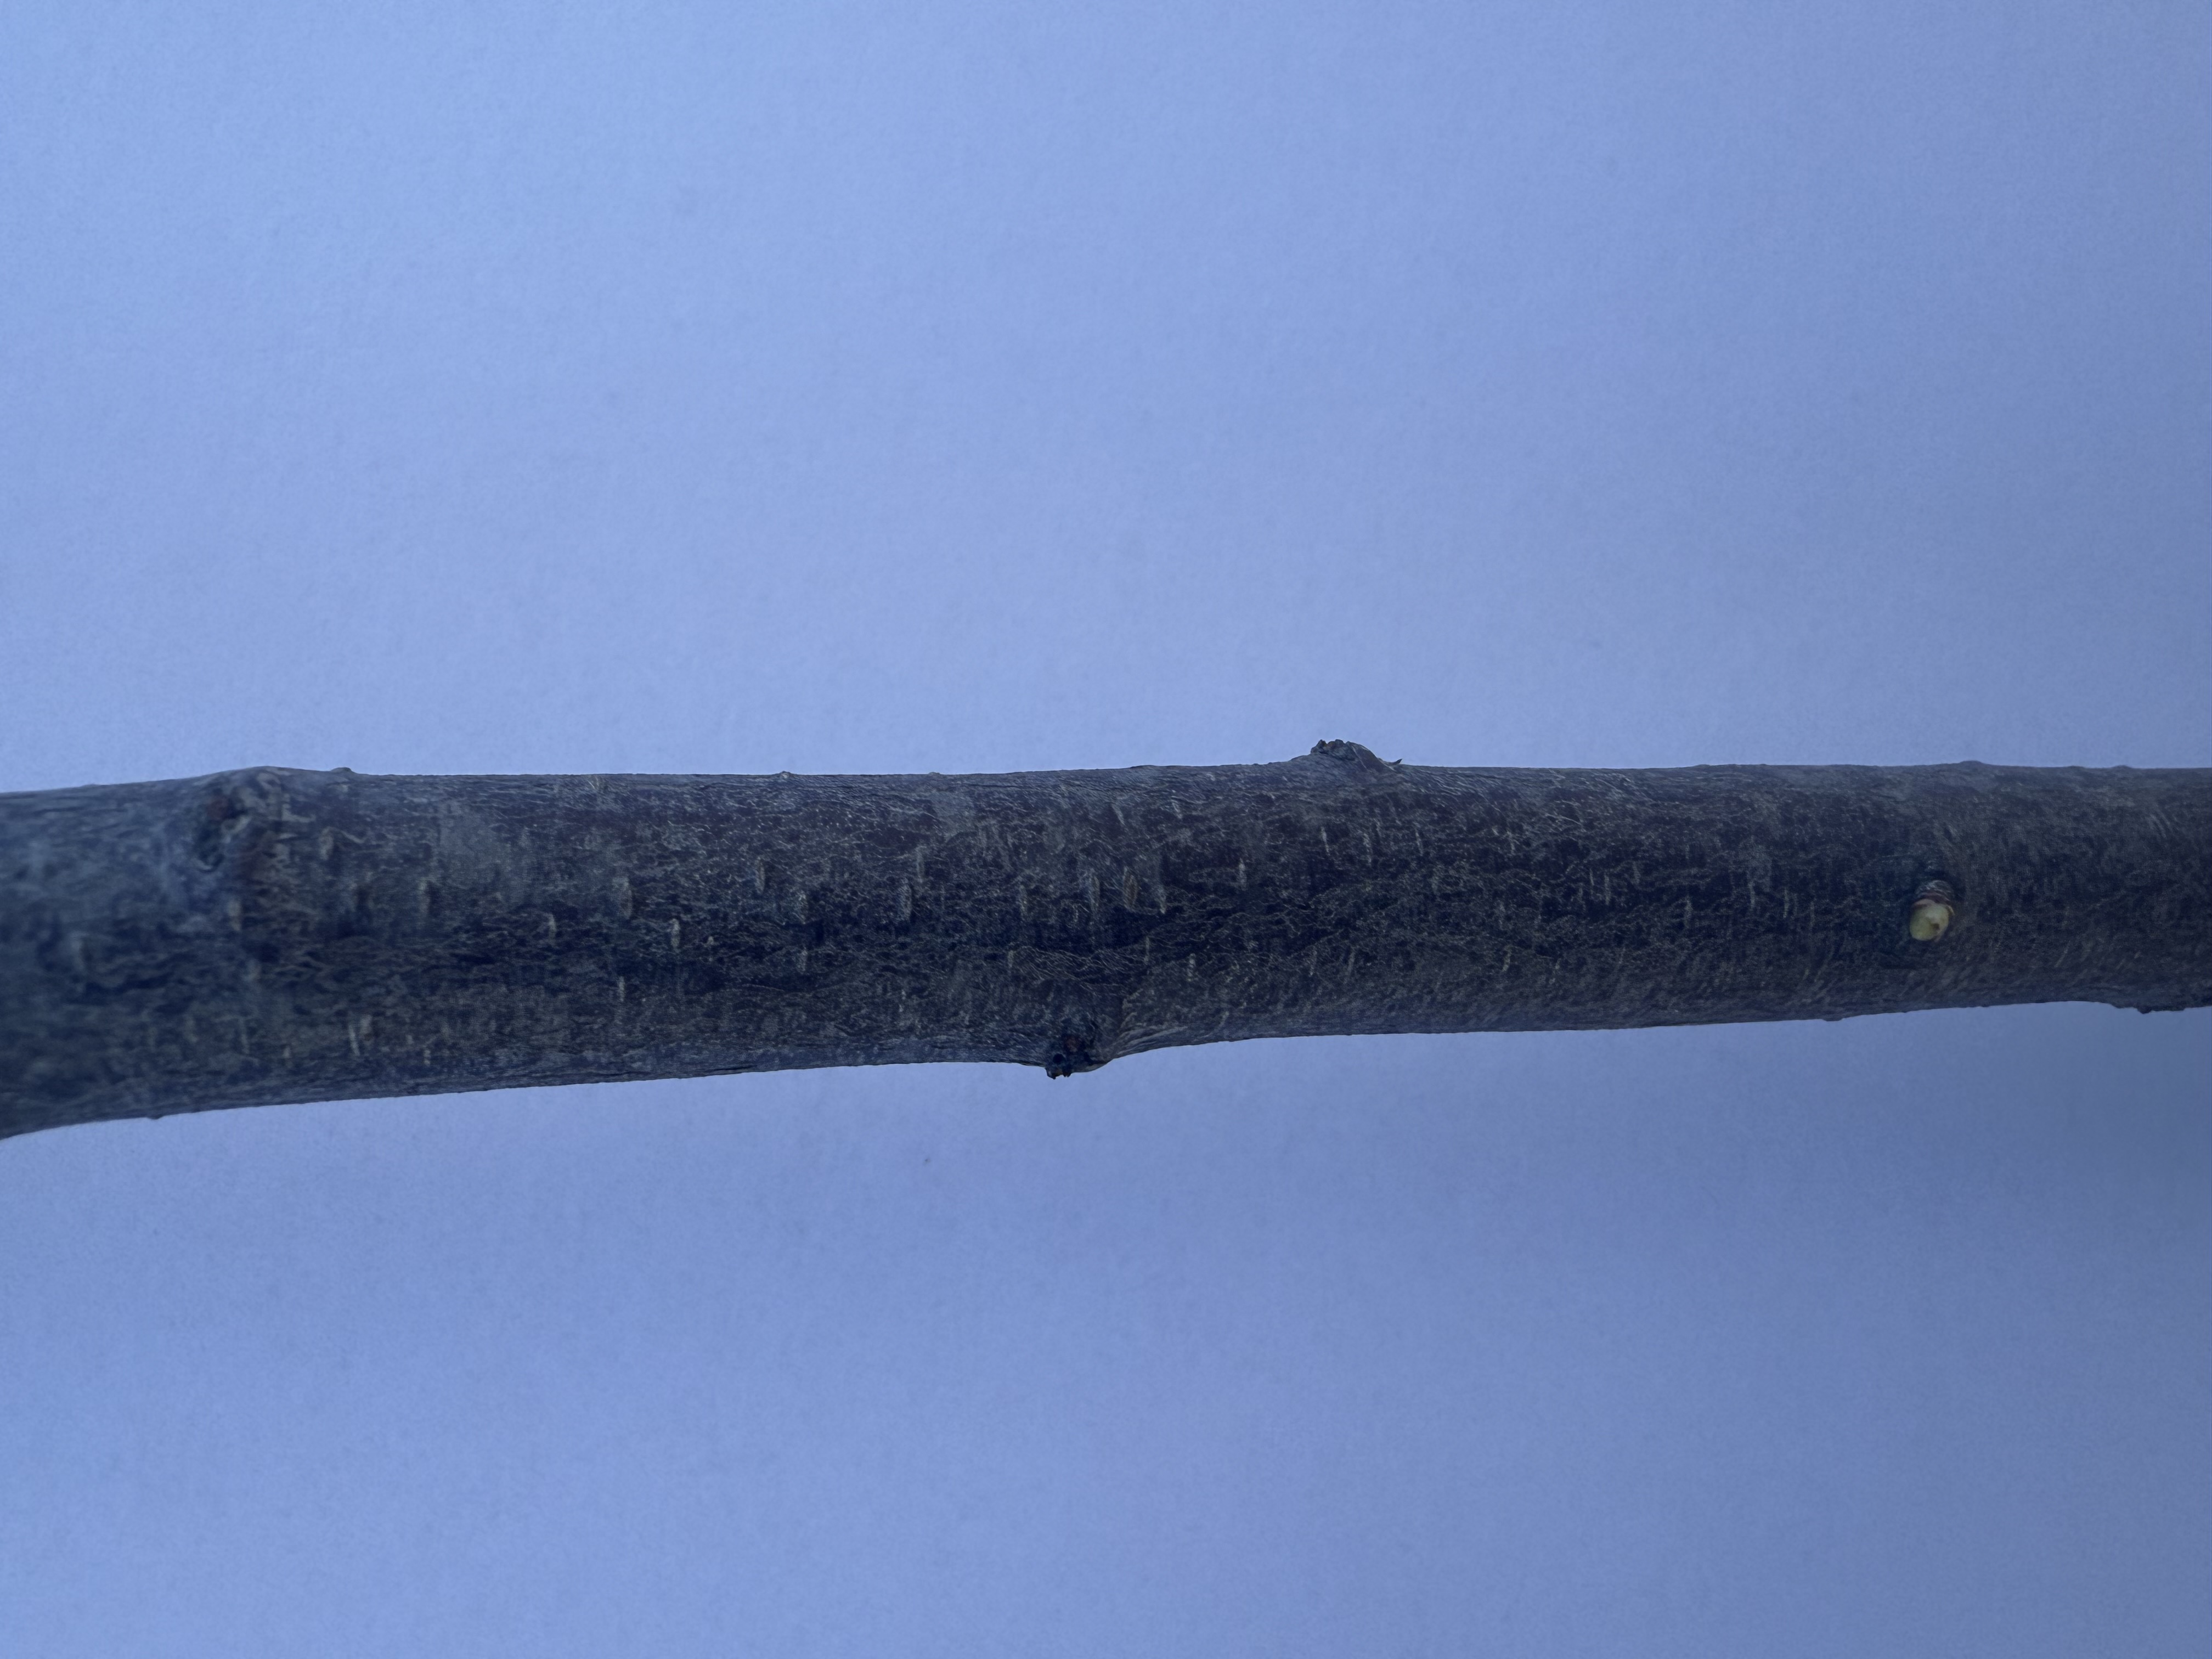
Variety: Fortune Plum